2020 FC Cincinnati season

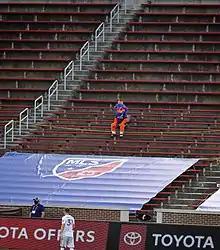
No fans were allowed to attend matches at Nippert Stadium due to the COVID-19 pandemic.

The 2020 FC Cincinnati season was the club's second season in MLS, and the fifth season of a team playing under the FC Cincinnati brand after three years in the lower-division USL Championship. The club finished with a league worst 6–22–6 record in their inaugural MLS season in 2019, setting a league record for the most goals given up with 75. The 2020 season was the final year that FC Cincinnati played home matches at Nippert Stadium, as their new West End Stadium is scheduled to open in March 2021.